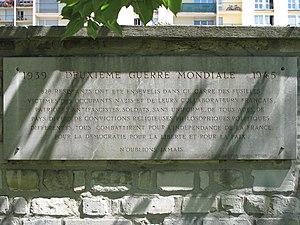
Plaque commémorant la Résistance sur le mur du cimetière de Ivry-sur-Seine, Val-de-Marne.